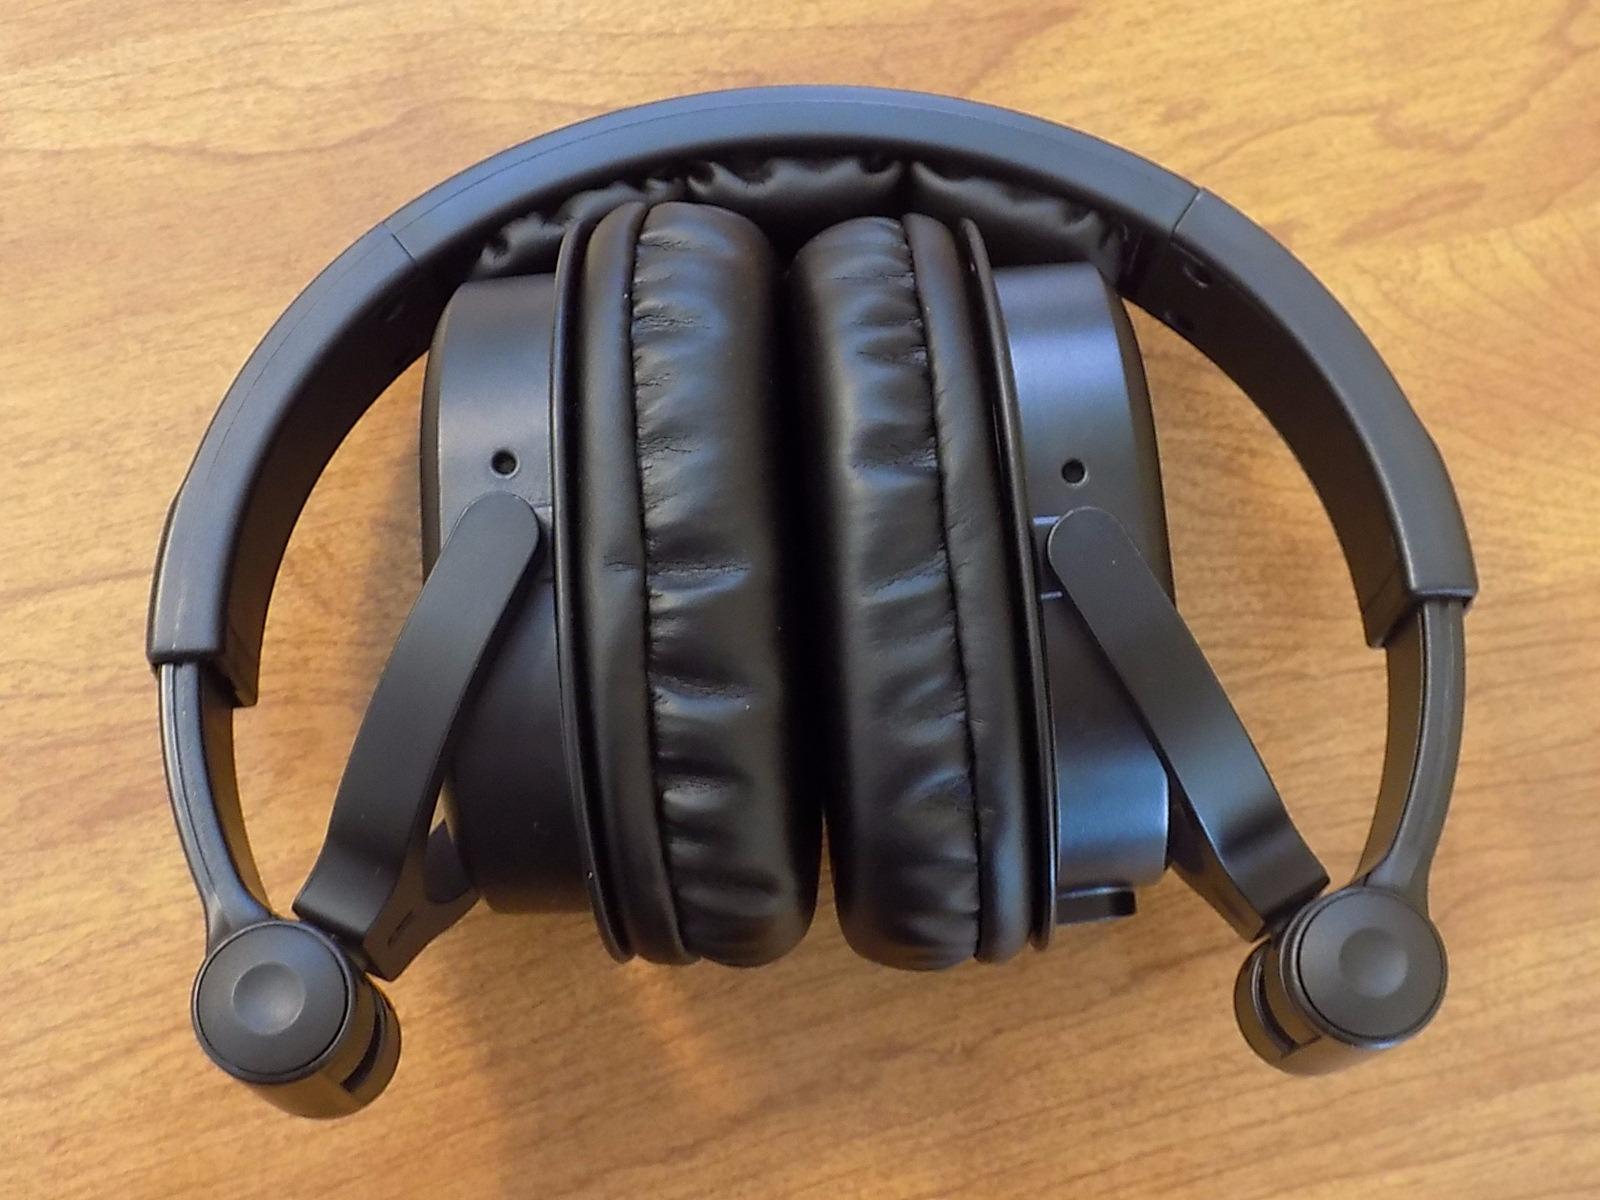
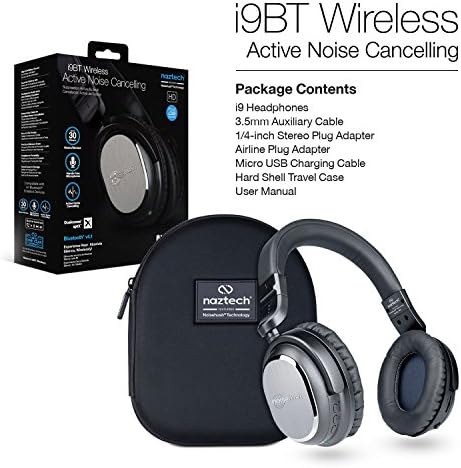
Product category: headphones
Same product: no